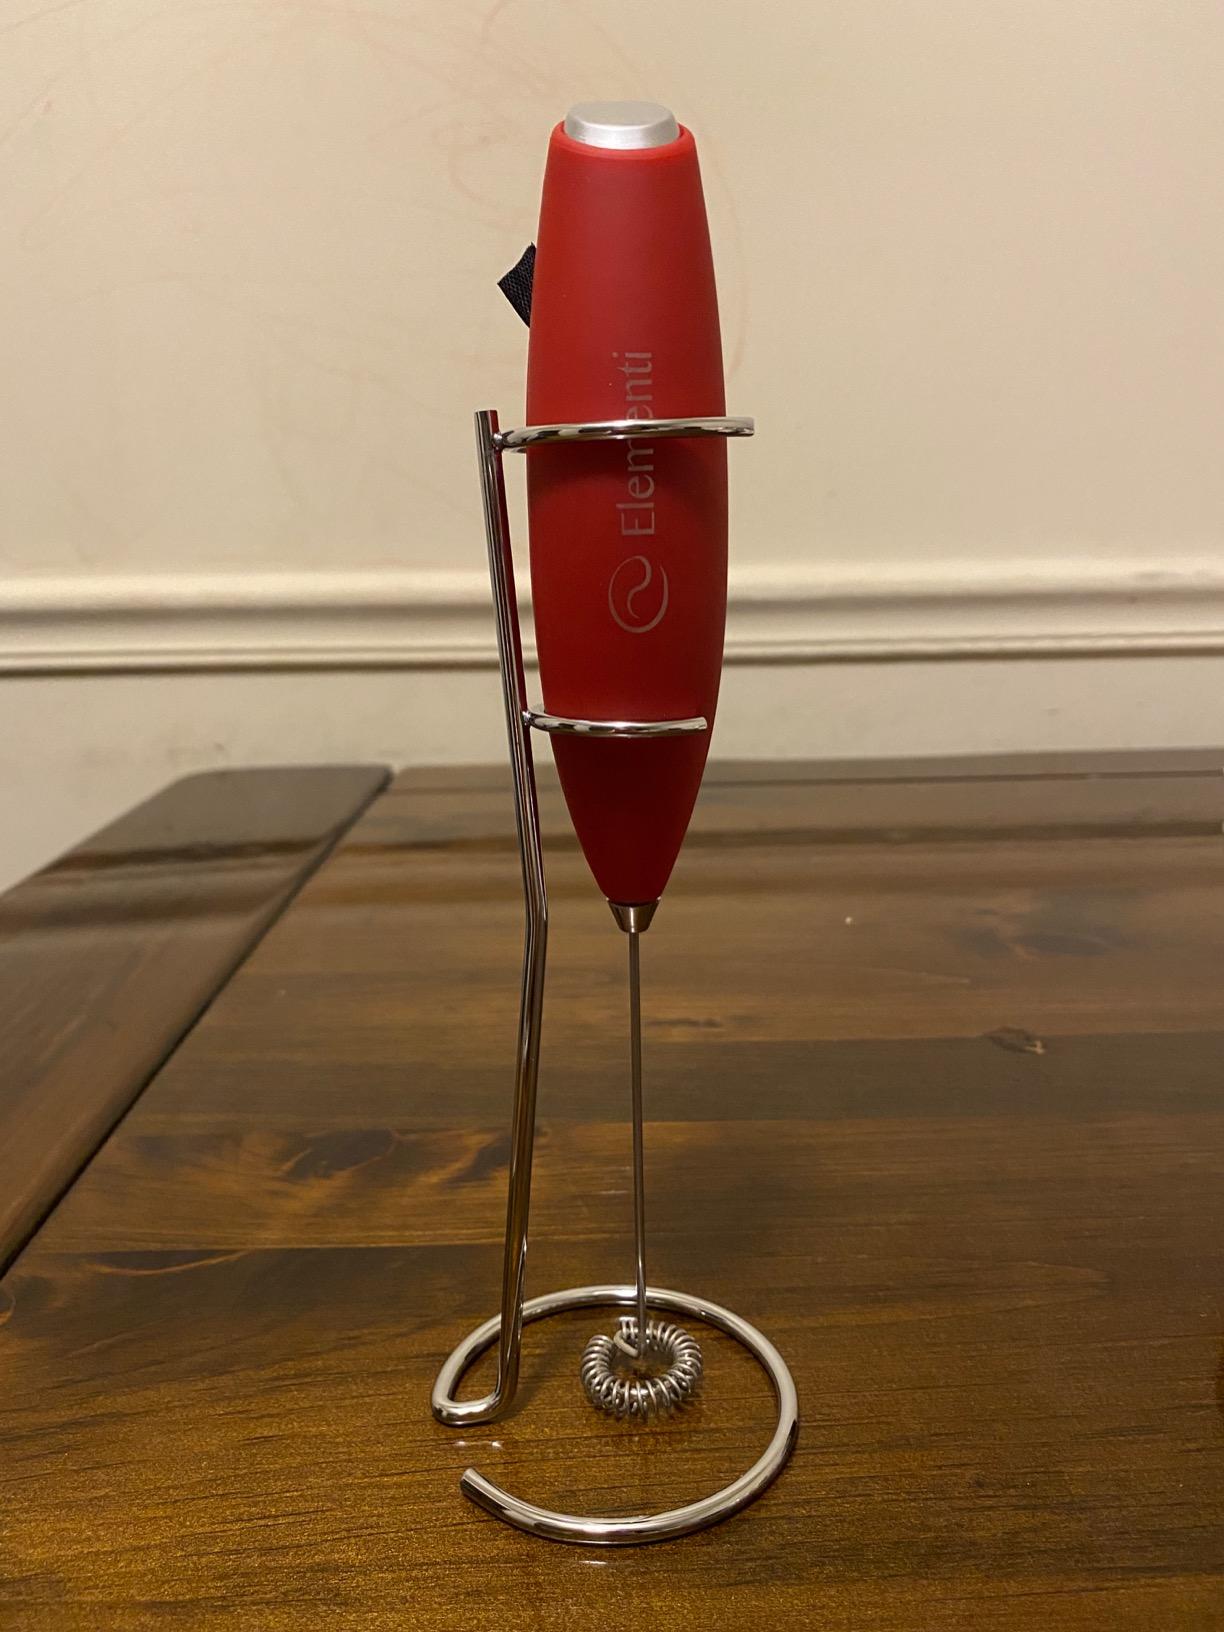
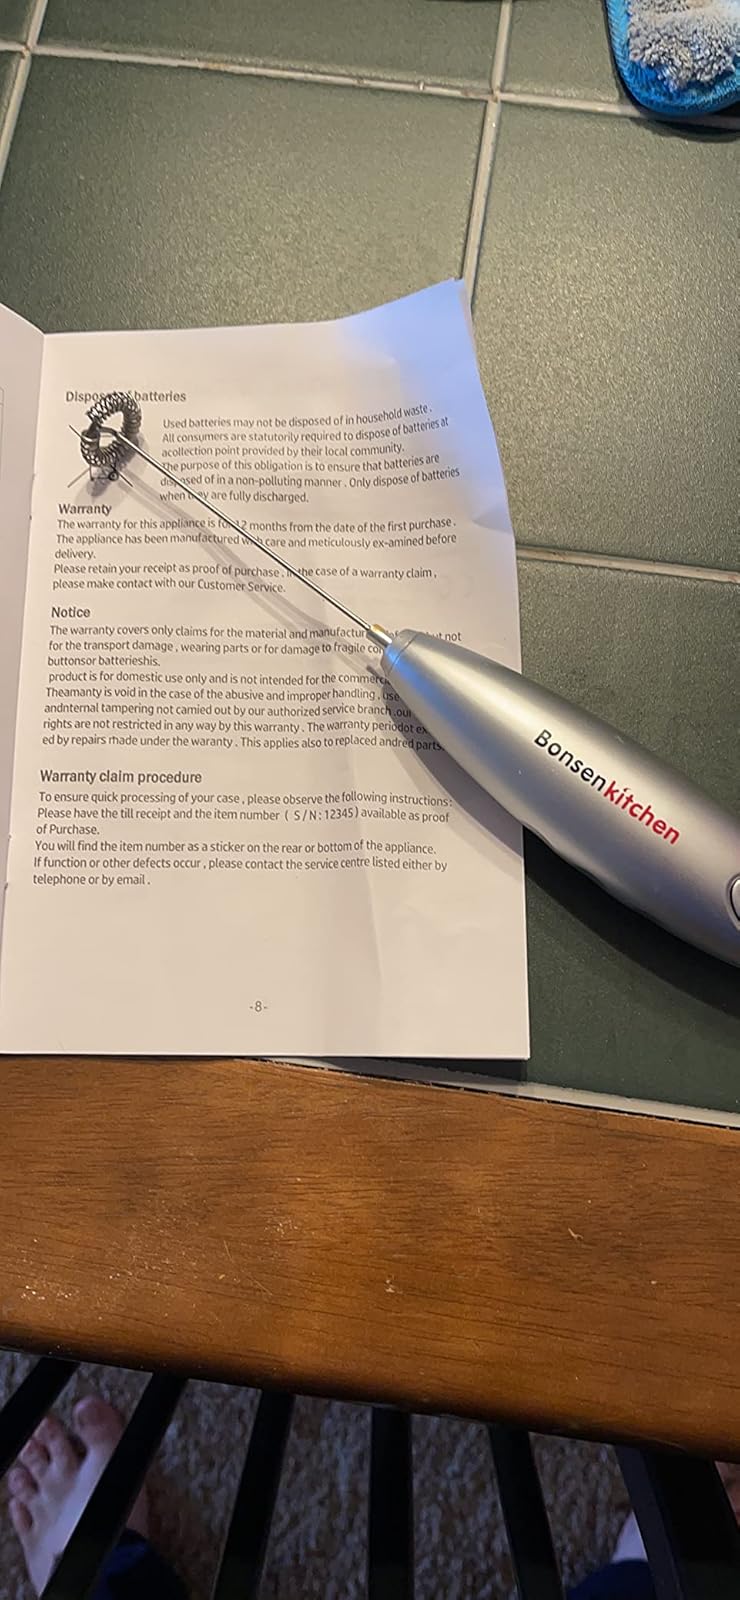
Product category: items_mixer
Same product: no